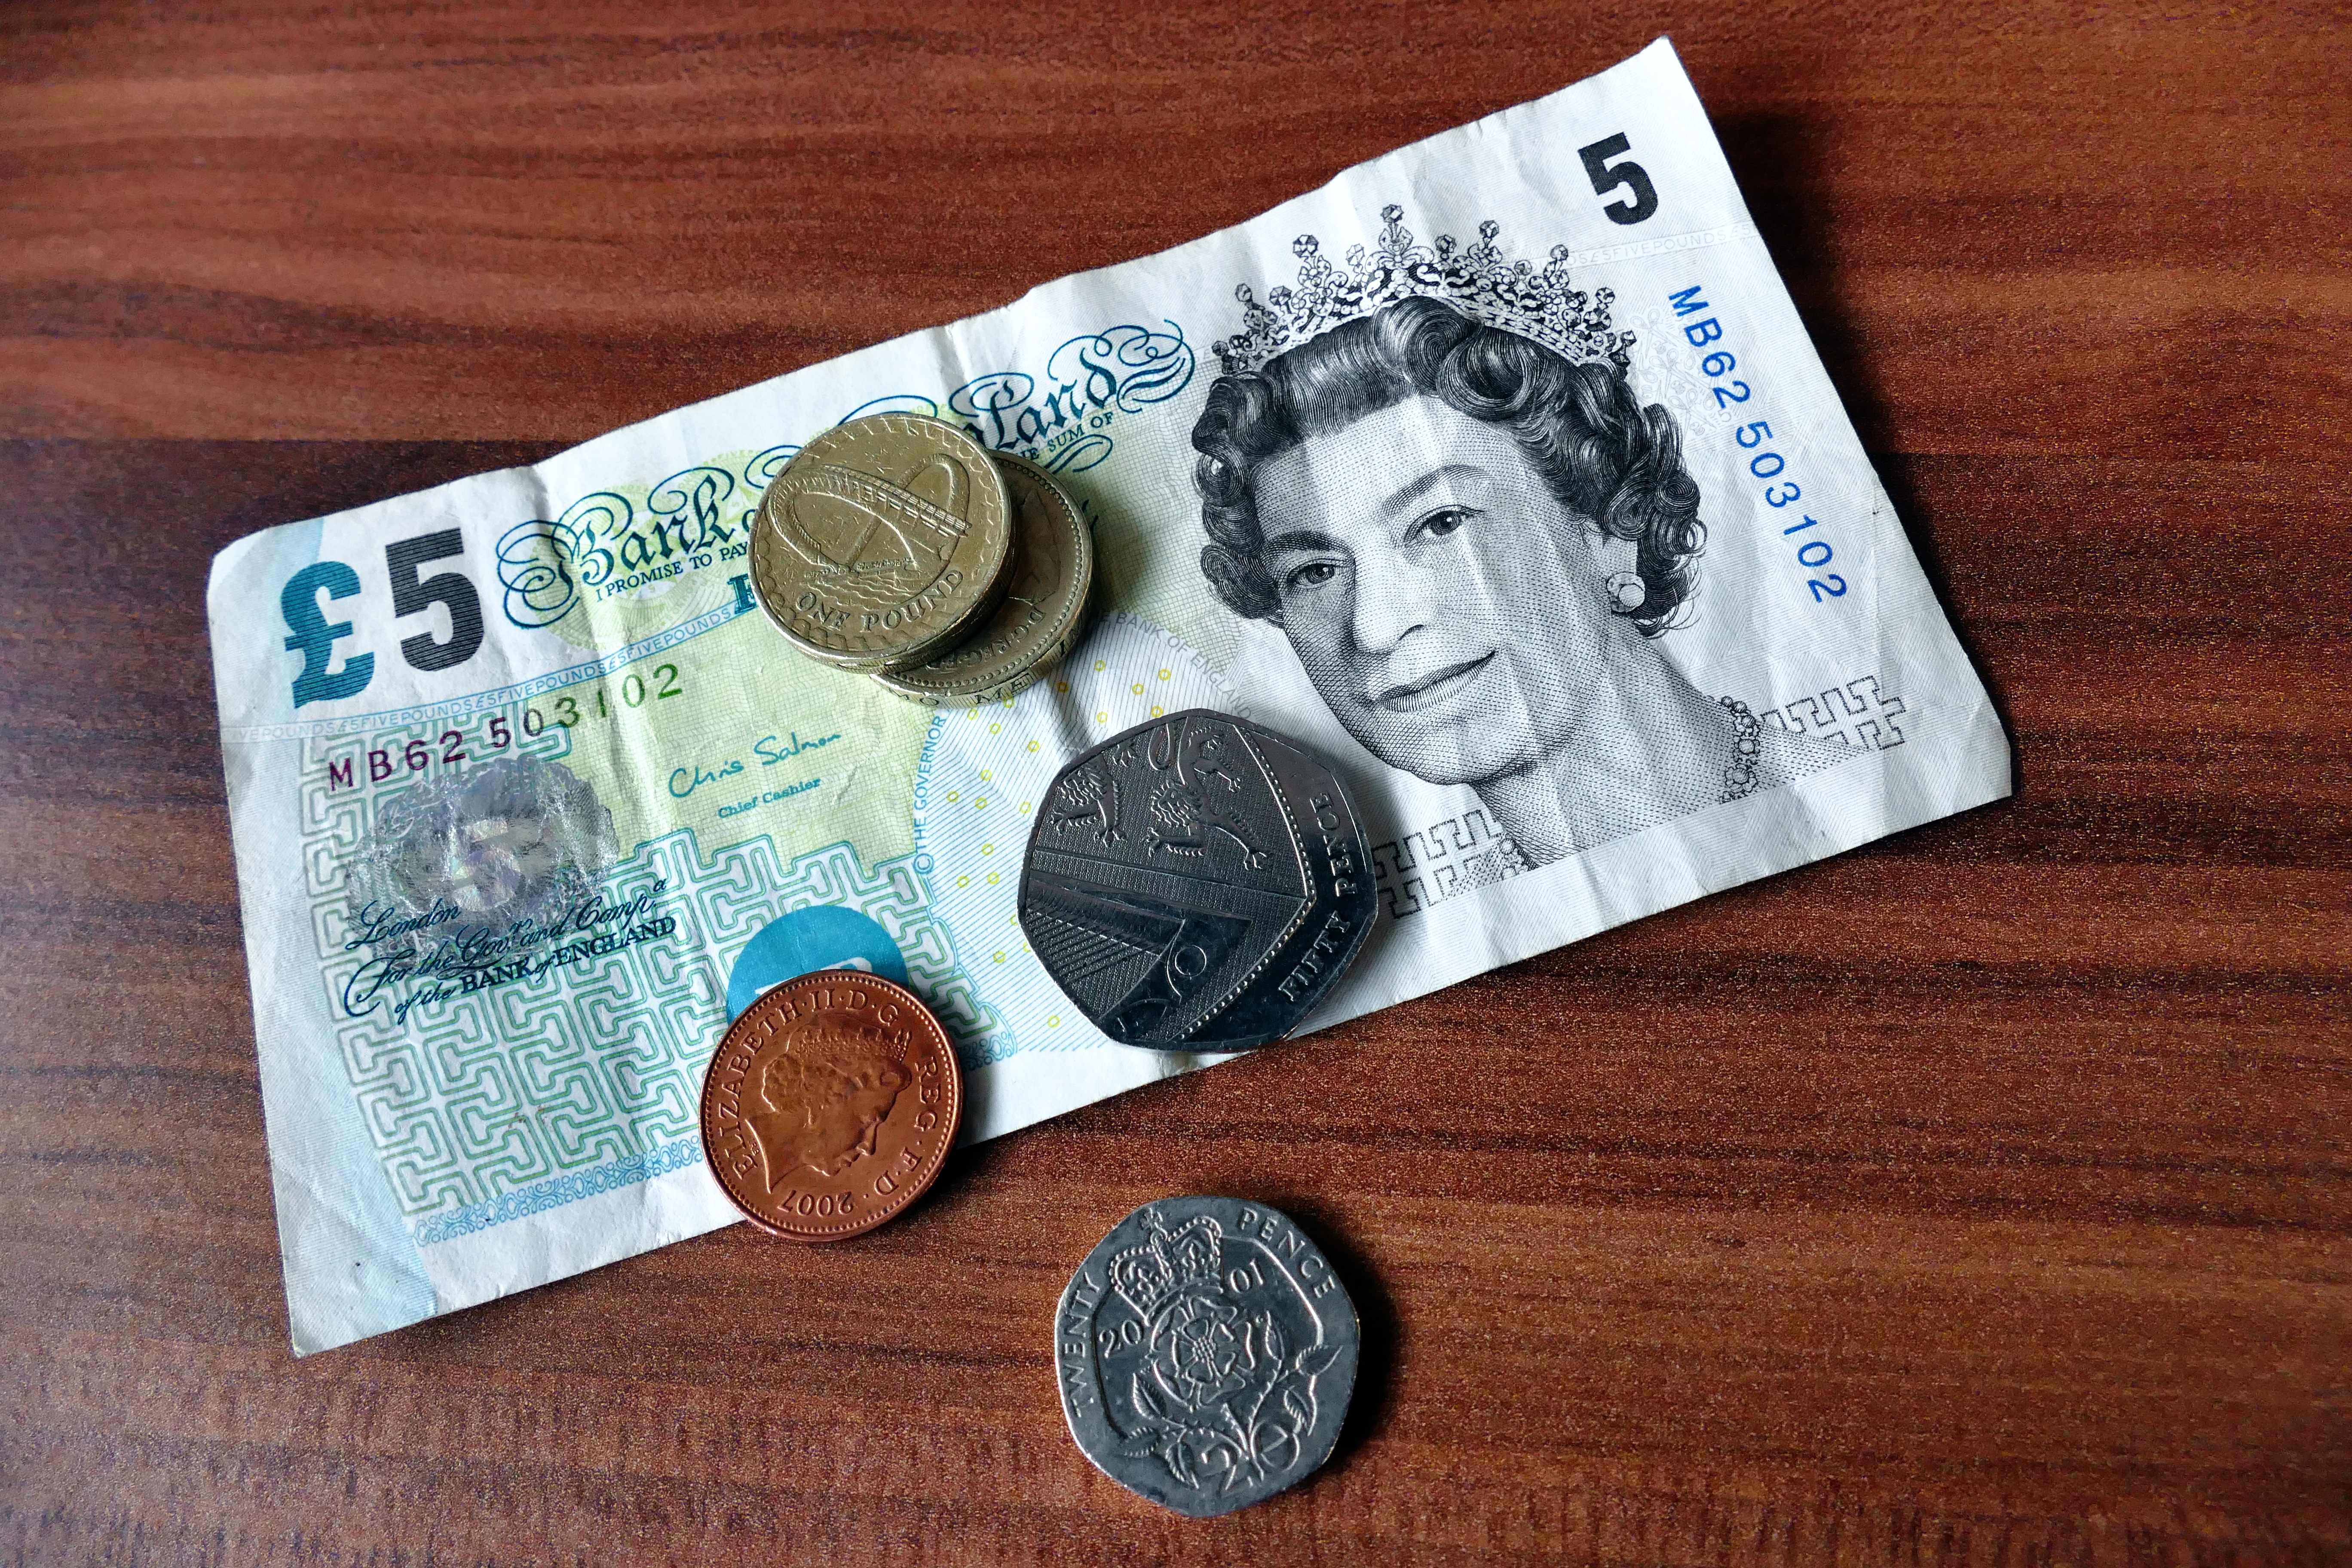
money, business, stack, paper, brand, cash, bank, currency, economics, debt, dollar, banking, rich, economy, sterling, notes, save, income, financial, savings, coins, finance, wealth, profit, investment, budget, accounting, banknote, pay, purchase, bills, loan, pounds, gbp